California State University, Monterey Bay

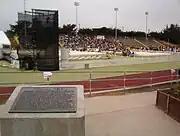
Freeman Stadium filling up for CSUMB's 2006–2007 Graduation Ceremony.

The Cal State–Monterey Bay (CSUMB) athletic teams are called the Otters. The university is a member of the Division II level of the National Collegiate Athletic Association (NCAA), primarily competing in the California Collegiate Athletic Association (CCAA) for most of its sports since the 2004–05 academic year; while its women's water polo teams compete in the Western Water Polo Association (WWPA). The Otters previously competed in the California Pacific Conference (Cal Pac) of the National Association of Intercollegiate Athletics (NAIA) from 1996–97 to 2003–04.